Peyna Glacier

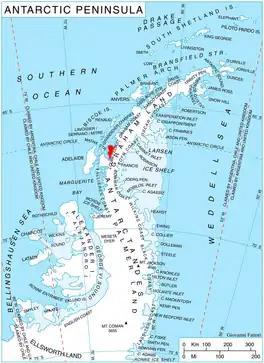
Location of Pernik Peninsula on Loubet Coast, Antarctic Peninsula.

Peyna Glacier is the 11.4 km long and 3 km wide glacier on Pernik Peninsula, Loubet Coast in Graham Land, Antarctica, situated southwest of Blagun Glacier and northeast of Murphy Glacier. It flows northwestwards along Lane Ridge, and joins Murphy Glacier and Wilkinson Glacier.